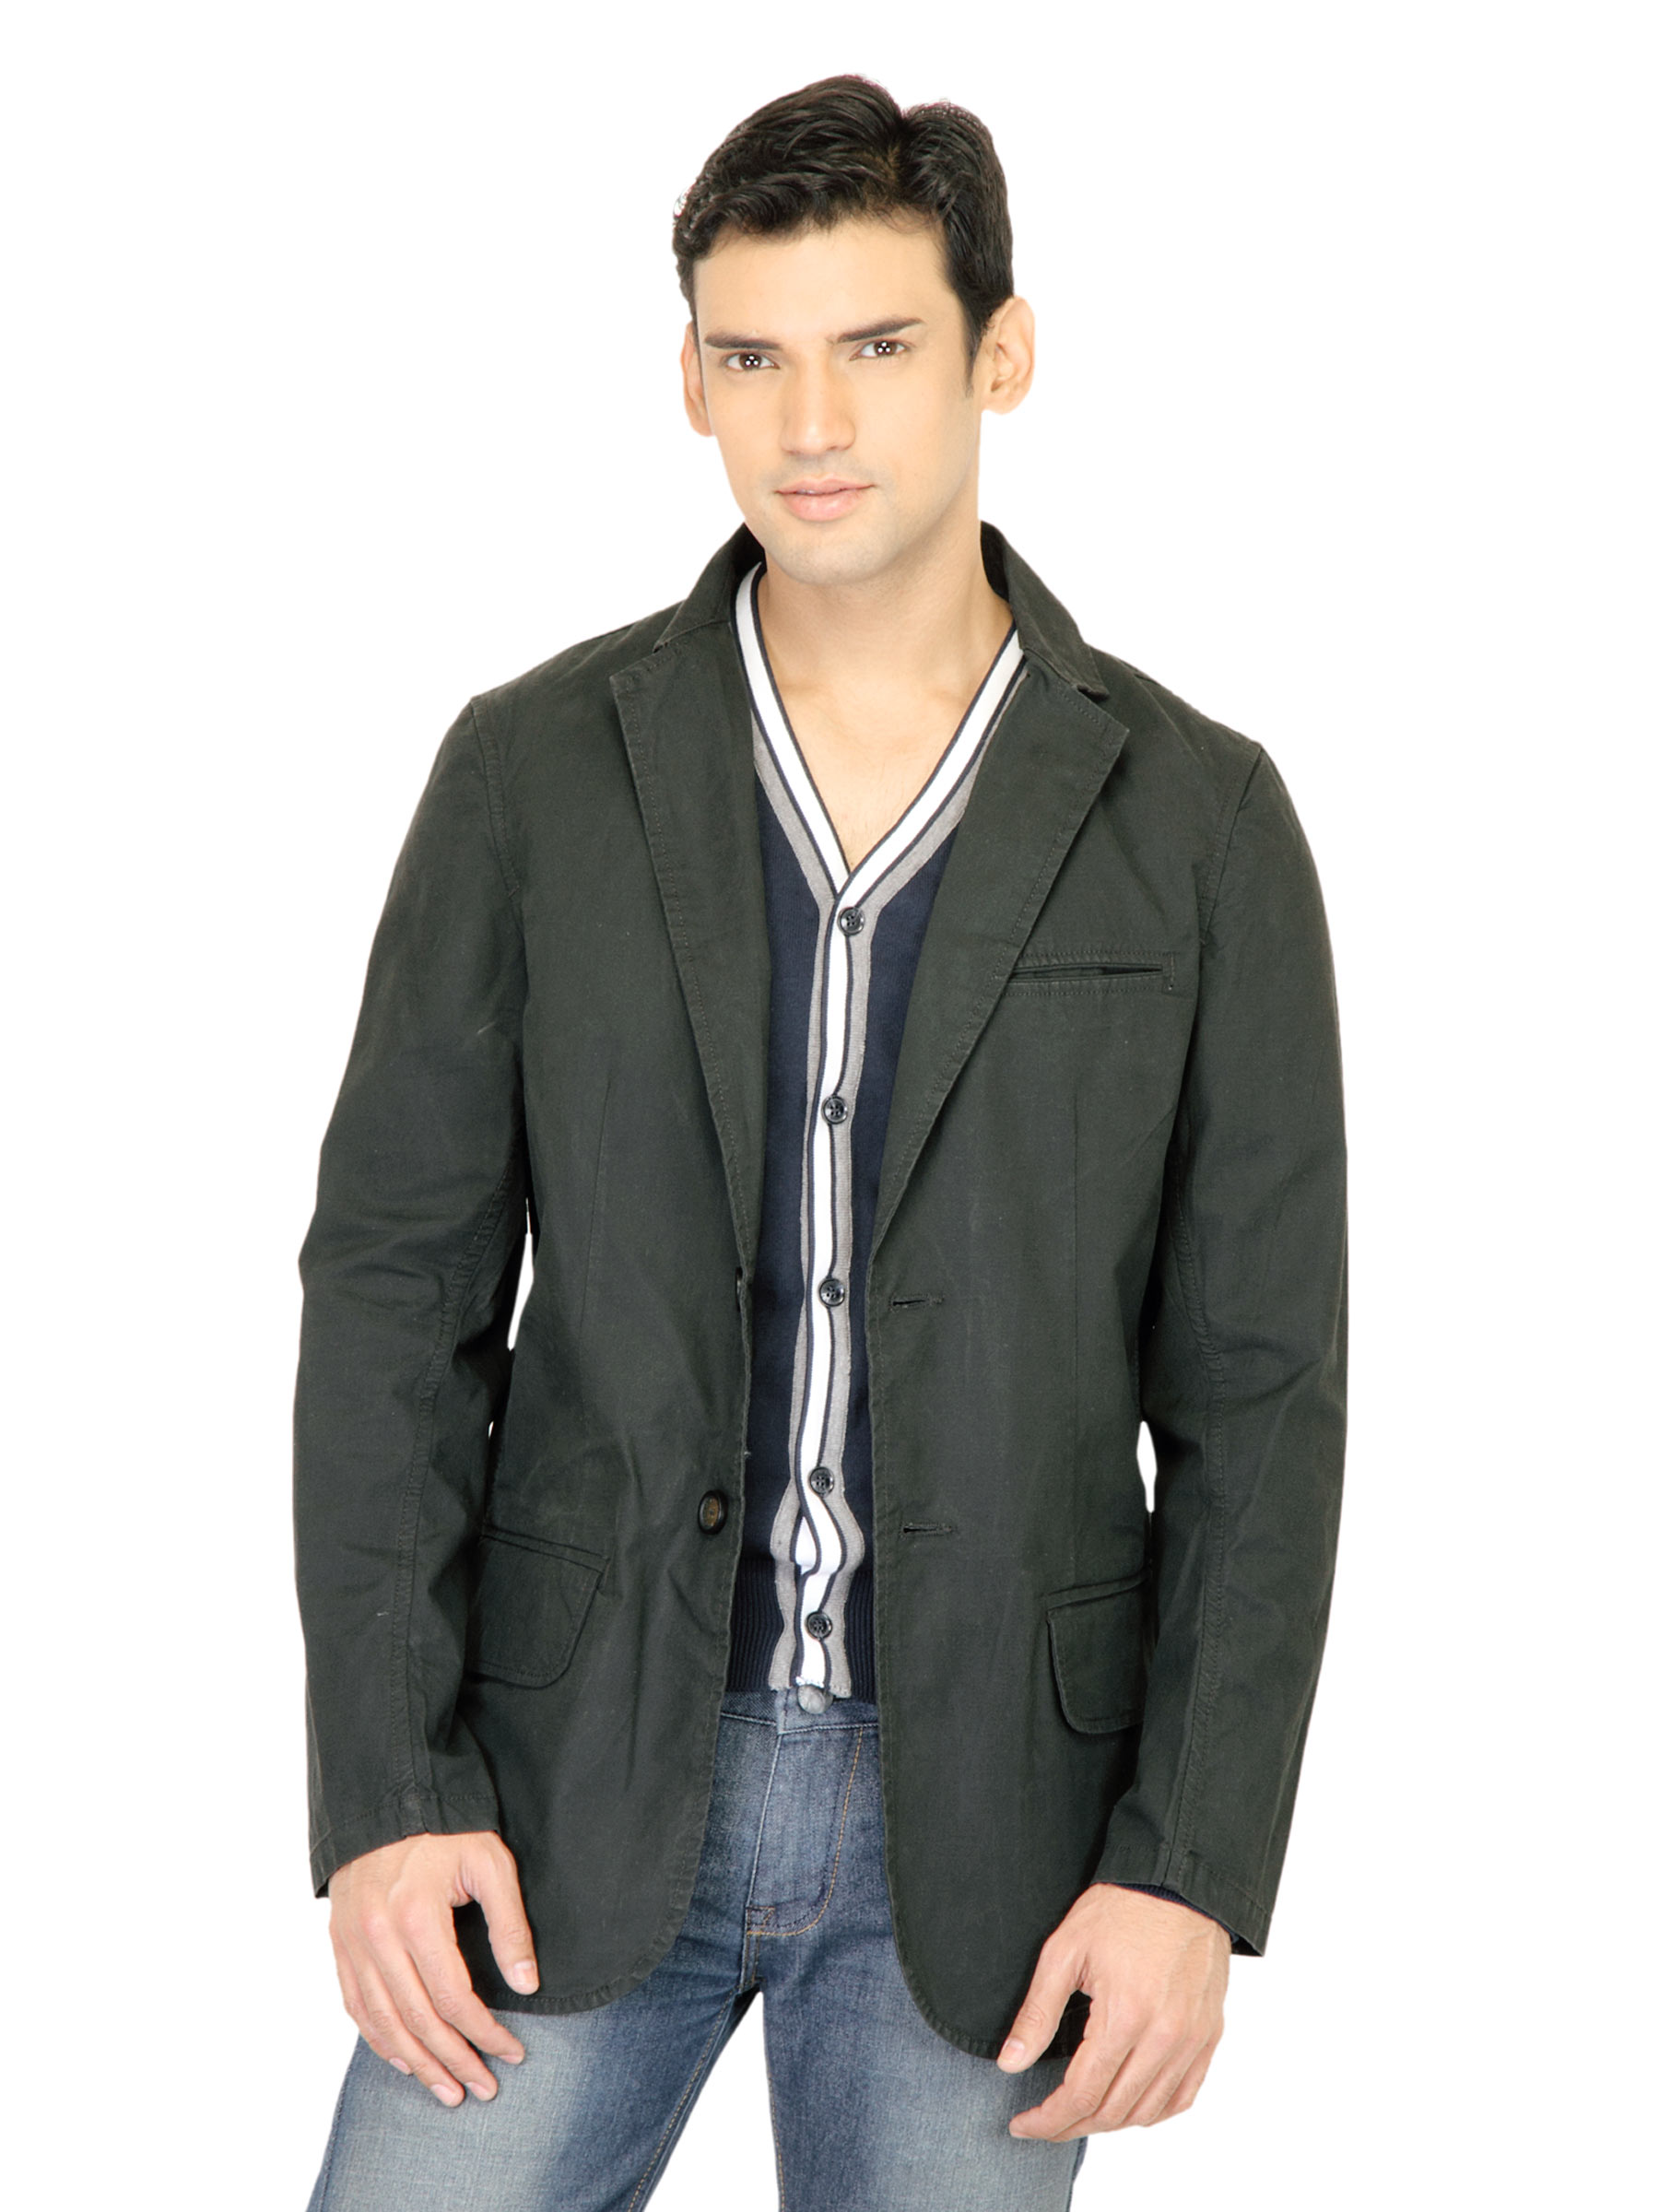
Basics Men Black Blazer Jacket
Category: Apparel / Topwear / Jackets
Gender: Men
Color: Black
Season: Fall 2011
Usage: Casual